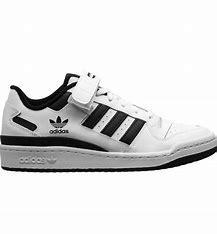
Brand: adidas
Model: originals Adidas Originals Forum